Tirah

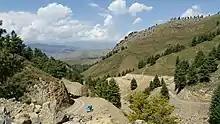

Tirah, also spelled Terah, also called the Tirah Valley, is a mountainous region located in the Orakzai District and the southern part of the Khyber District, positioned between the Khyber Pass and the Khanki Valley in Pakistan. Due to its proximity to the Afghan-Pakistan border and challenging terrain, maintaining control of Tirah has been historically difficult for the Government of Pakistan. In 2003, for the first time since Pakistan's independence, the Army entered the Tirah Valley.